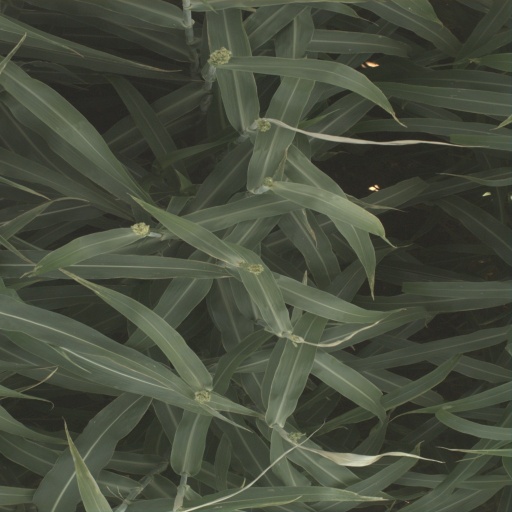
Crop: sorghum